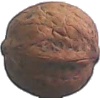
Label: walnut